Kira Dixon

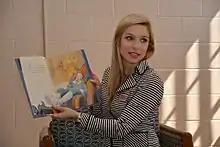
Dixon reads to children living at Aberdeen Proving Ground, a US military installation in Maryland.

Dixon, representing New York, was one of the 53 delegates competing in the Miss America 2015 pageant held in Atlantic City, New Jersey, in September 2014. Her platform was "Love Shouldn't Hurt": Protecting Women Against Domestic Violence; Dixon stated that her personal experience with domestic violence was the inspiration for choosing this platform.